Demi Lovato

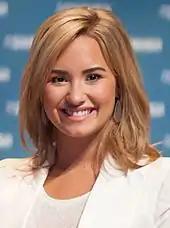
Lovato at the SAMHSA's National Children's Mental Health Awareness Day in May 2013

In May 2015, "Billboard" revealed that Lovato was in the process of starting an "artist-centric" new record label, Safehouse Records, of which she would be co-founder and co-owner. The label would be a partnership between Lovato, Nick Jonas, and her then-manager Phil McIntyre, and will form part of a new collaborative arrangement with record label Island. Her fifth studio album, "Confident", was released through the new venture deal. This would be Lovato's second multi-label venture of her career; she was formerly part of Jonas Records, a UMG/Hollywood/Jonas Brothers partnership, which is now defunct.